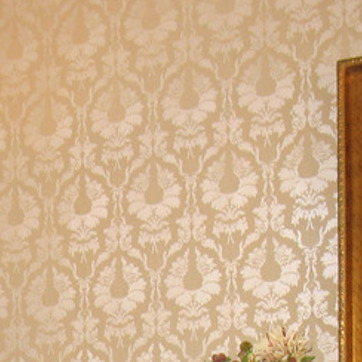
Material: wallpaper